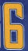
Number: 6